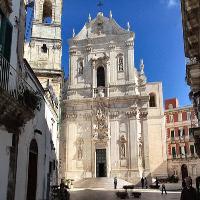
Weather: sun or clear